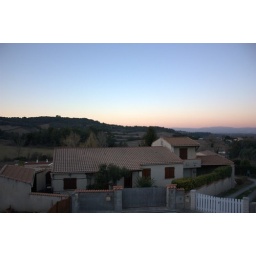
A very definitive view of Provence. This is actually from our bedroom window in Carcassonne.